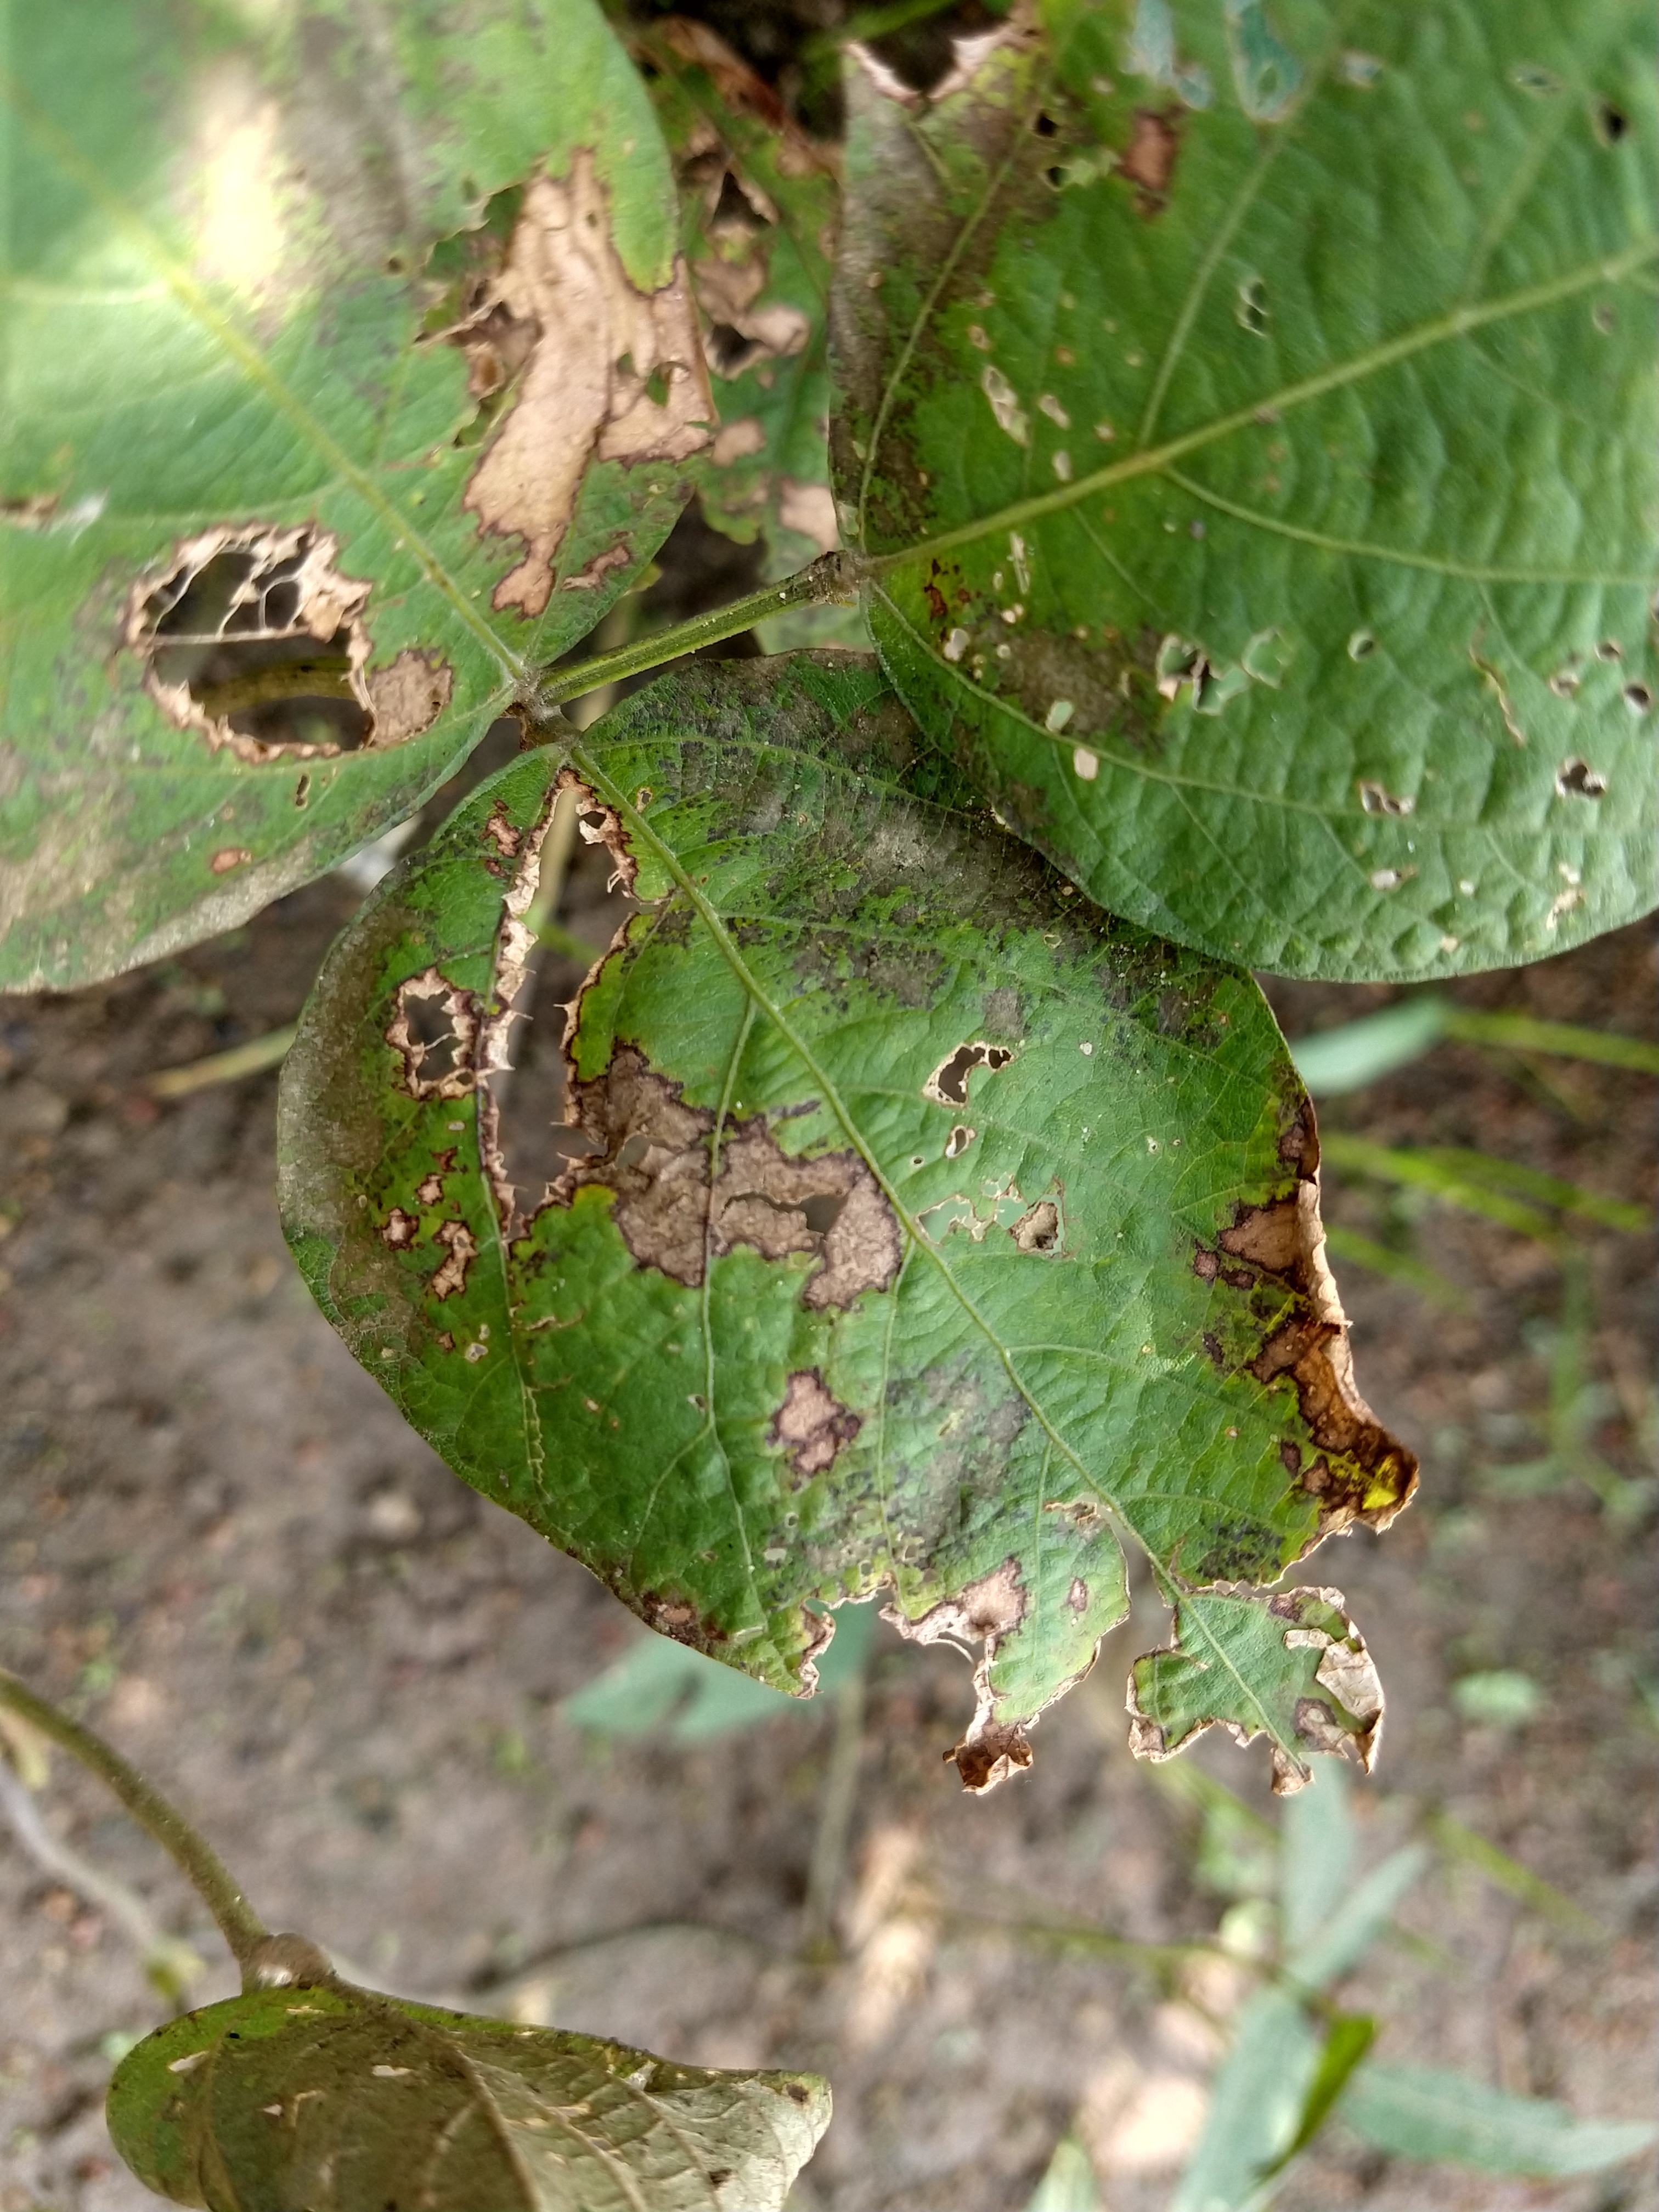
Label: Disease